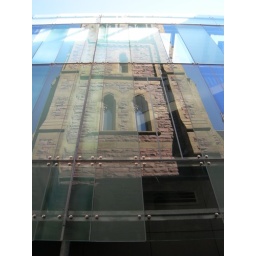
St-James church in Montreal on the glass wall of the opposite building.